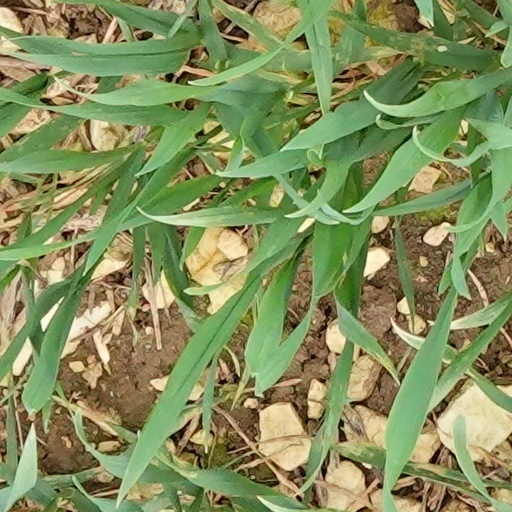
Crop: wheat